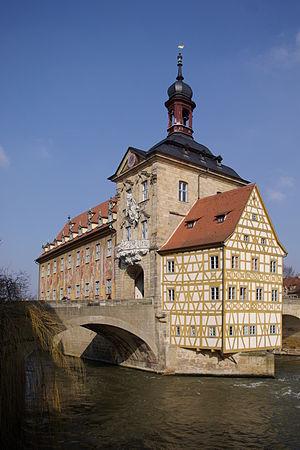
Le vieil hôtel de ville de Bamberg, en Bavière (Allemagne). Русский: Старая ратуша, Бамберг.
Bamberg est une ville allemande, située dans le sud du pays, dans le nord du Land de Bavière et la région de Haute-Franconie. Elle est le chef-lieu de l'arrondissement de Bamberg et le centre urbain de l'ouest de la région. Elle dépend de la région métropolitaine de Nuremberg.